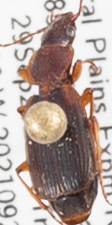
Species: Cymindis planipennis
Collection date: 2021-09-29
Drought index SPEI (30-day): -1.594
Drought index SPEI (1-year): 0.288
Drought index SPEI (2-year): -0.8